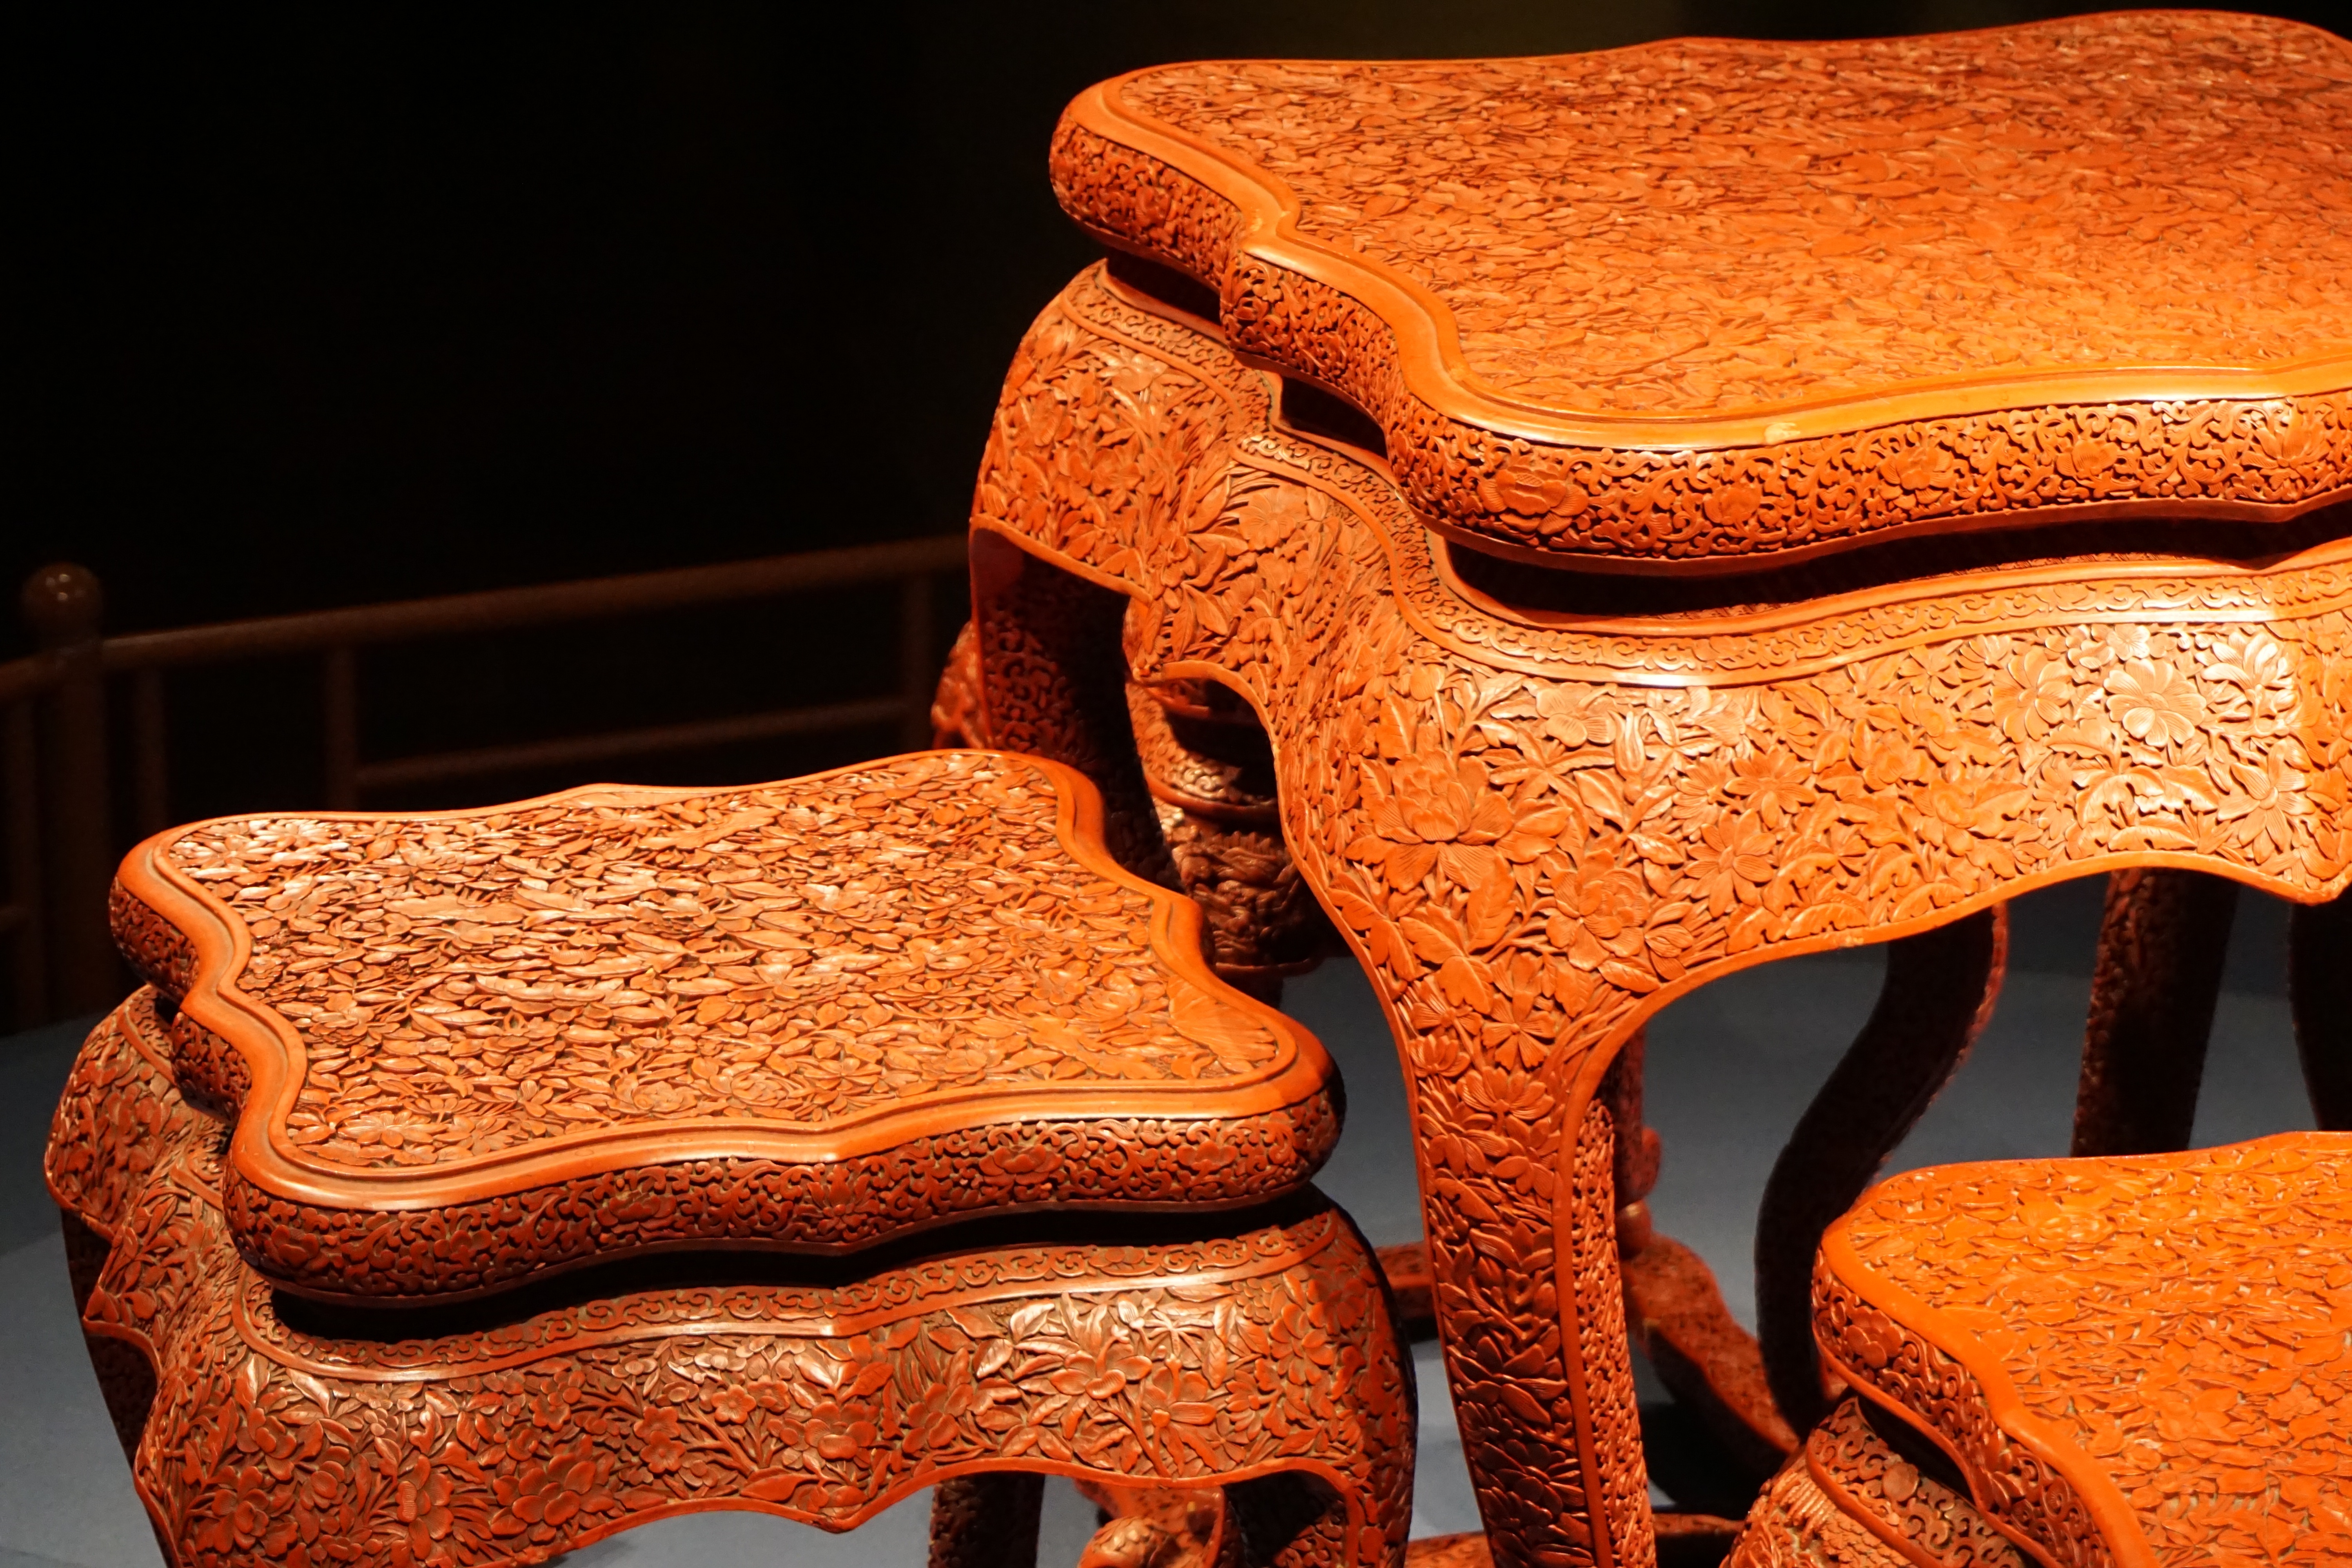
table, wood, chair, museum, furniture, material, ornament, carving, china